Pliocene

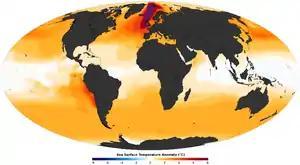
Mid-Pliocene reconstructed annual sea surface temperature anomaly

During the Pliocene epoch (5.3 to 2.6 million years ago (Ma)), the Earth's climate became cooler and drier, as well as more seasonal, marking a transition between the relatively warm Miocene to the cooler Pleistocene. However, the beginning of the Pliocene was marked by an increase in global temperatures relative to the cooler Messinian. This increase was related to the 1.2 million year obliquity amplitude modulation cycle. By 3.3–3.0 Ma, during the Mid-Piacenzian Warm Period (mPWP), global average temperature was 2–3 °C higher than today, while carbon dioxide levels were the same as today (400 ppm). Global sea level was about 25 m higher, though its exact value is uncertain. The northern hemisphere ice sheet was ephemeral before the onset of extensive glaciation over Greenland that occurred in the late Pliocene around 3 Ma. The formation of an Arctic ice cap is signaled by an abrupt shift in oxygen isotope ratios and ice-rafted cobbles in the North Atlantic and North Pacific Ocean beds. Mid-latitude glaciation was probably underway before the end of the epoch. The global cooling that occurred during the Pliocene may have accelerated on the disappearance of forests and the spread of grasslands and savannas.